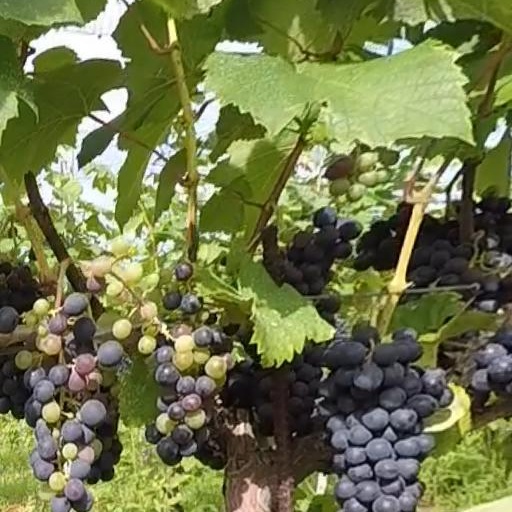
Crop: grape